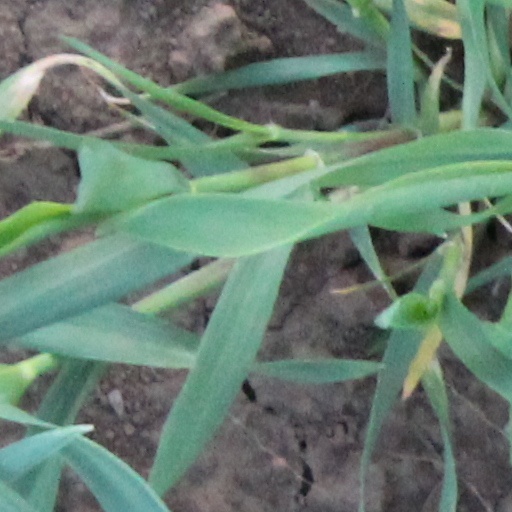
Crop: wheat